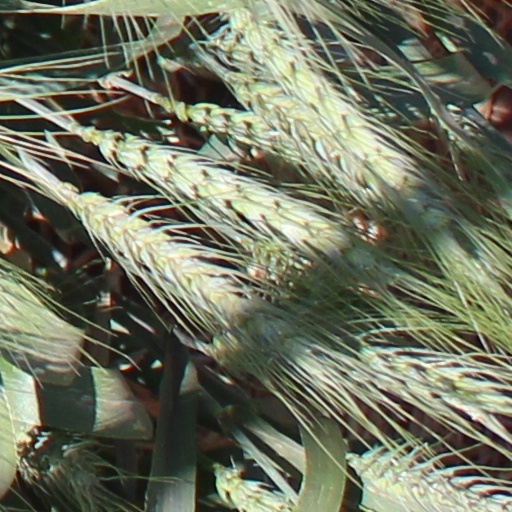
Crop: wheat